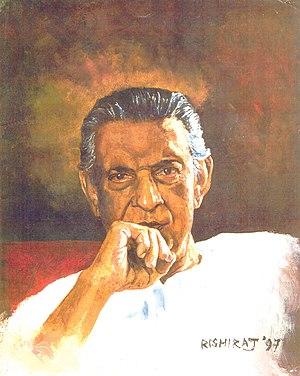
Satyajit Ray est un réalisateur, écrivain et compositeur indien bengali, né le 2 mai 1921 à Calcutta et mort dans la même ville le 23 avril 1992.